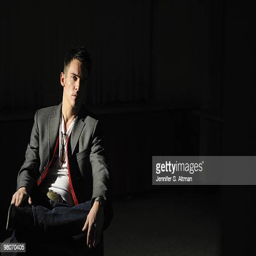
actor is photographed for newspaper